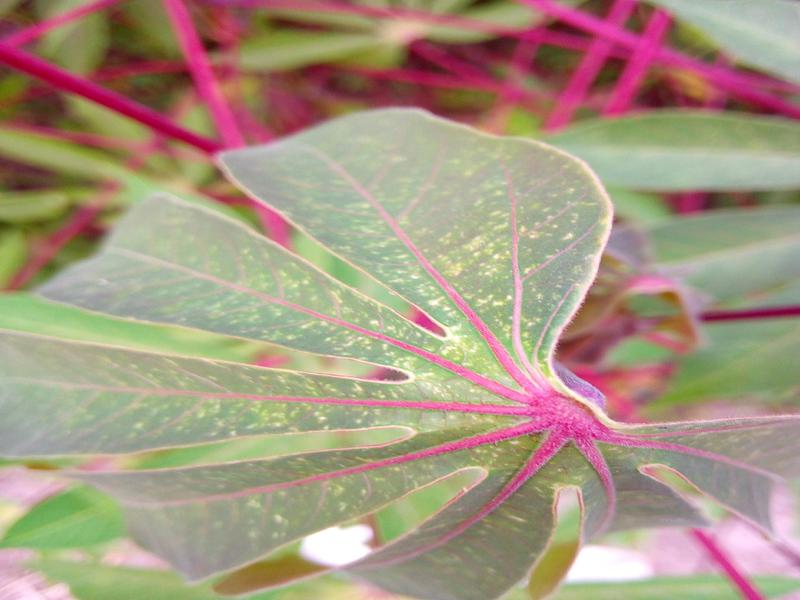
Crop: cassava
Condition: green_mottle